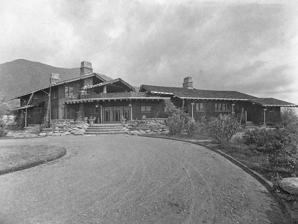
Building: Charles M. Pratt House
Country: United States of America
Year built: 1909
Historic house in California, United States United States historic place Casa Barranca Charles M. Pratt House U.S. National Register of Historic Places Show map of California Show map of the United States Nearest city Ojai, California Coordinates 34°27′43″N 119°15′18″W / 34.46194°N 119.25500°W / 34.46194; -119.25500 Area 5.4 acres (2.2 ha) Built 1909 Architect Greene, Charles & Henry Architectural style Bungalow/craftsman NRHP reference No. 00001227 Added to NRHP June 14, 2002 Casa Barranca , more commonly referred to as Charles M. Pratt House ,  near Ojai, California is a historic Arts and Crafts -style house that was built in 1909 as a winter home for industrialist Charles Millard Pratt . It is one of the " ultimate bungalows " designed by architects Charles and Henry Greene of Greene and Greene . It is a unique house, built for a client with "unlimited resources" in a rural location that allowed the architects to place the house "in a truly natural setting";  this "was the fulfillment of a lifelong interest of the architects."  With the building site chosen within the original 14 acre parcel, an adjacent 38-acre parcel was purchased to preserve "the all important viewshed to which the house is directed."  The combination of factors allowed the work to be created very consistently with intended principles of the Arts and Crafts movement. The structure and cladding of the building are almost completely honest and devoid of mannered veneers and false beams contained in the other "ultimate bungalows".  It was listed on the National Register of Historic Places in 2002.  As of the listing, the house and views are perfectly preserved. The Pratts partially owned the nearby Foothills Hotel, which they could use for entertaining, so "they only needed the house to serve as “sleeping quarters” and family relaxation." See also National Register of Historic Places listings in Ventura County, California Ventura County Historic Landmarks & Points of Interest References